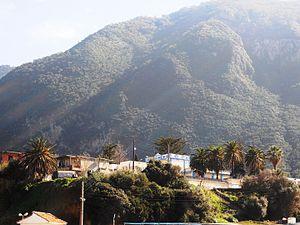
vue sur le village de mansouria à la commune de ziama mansouria (Jijel - Algérie) photo prise par mon appareil en avril 2011